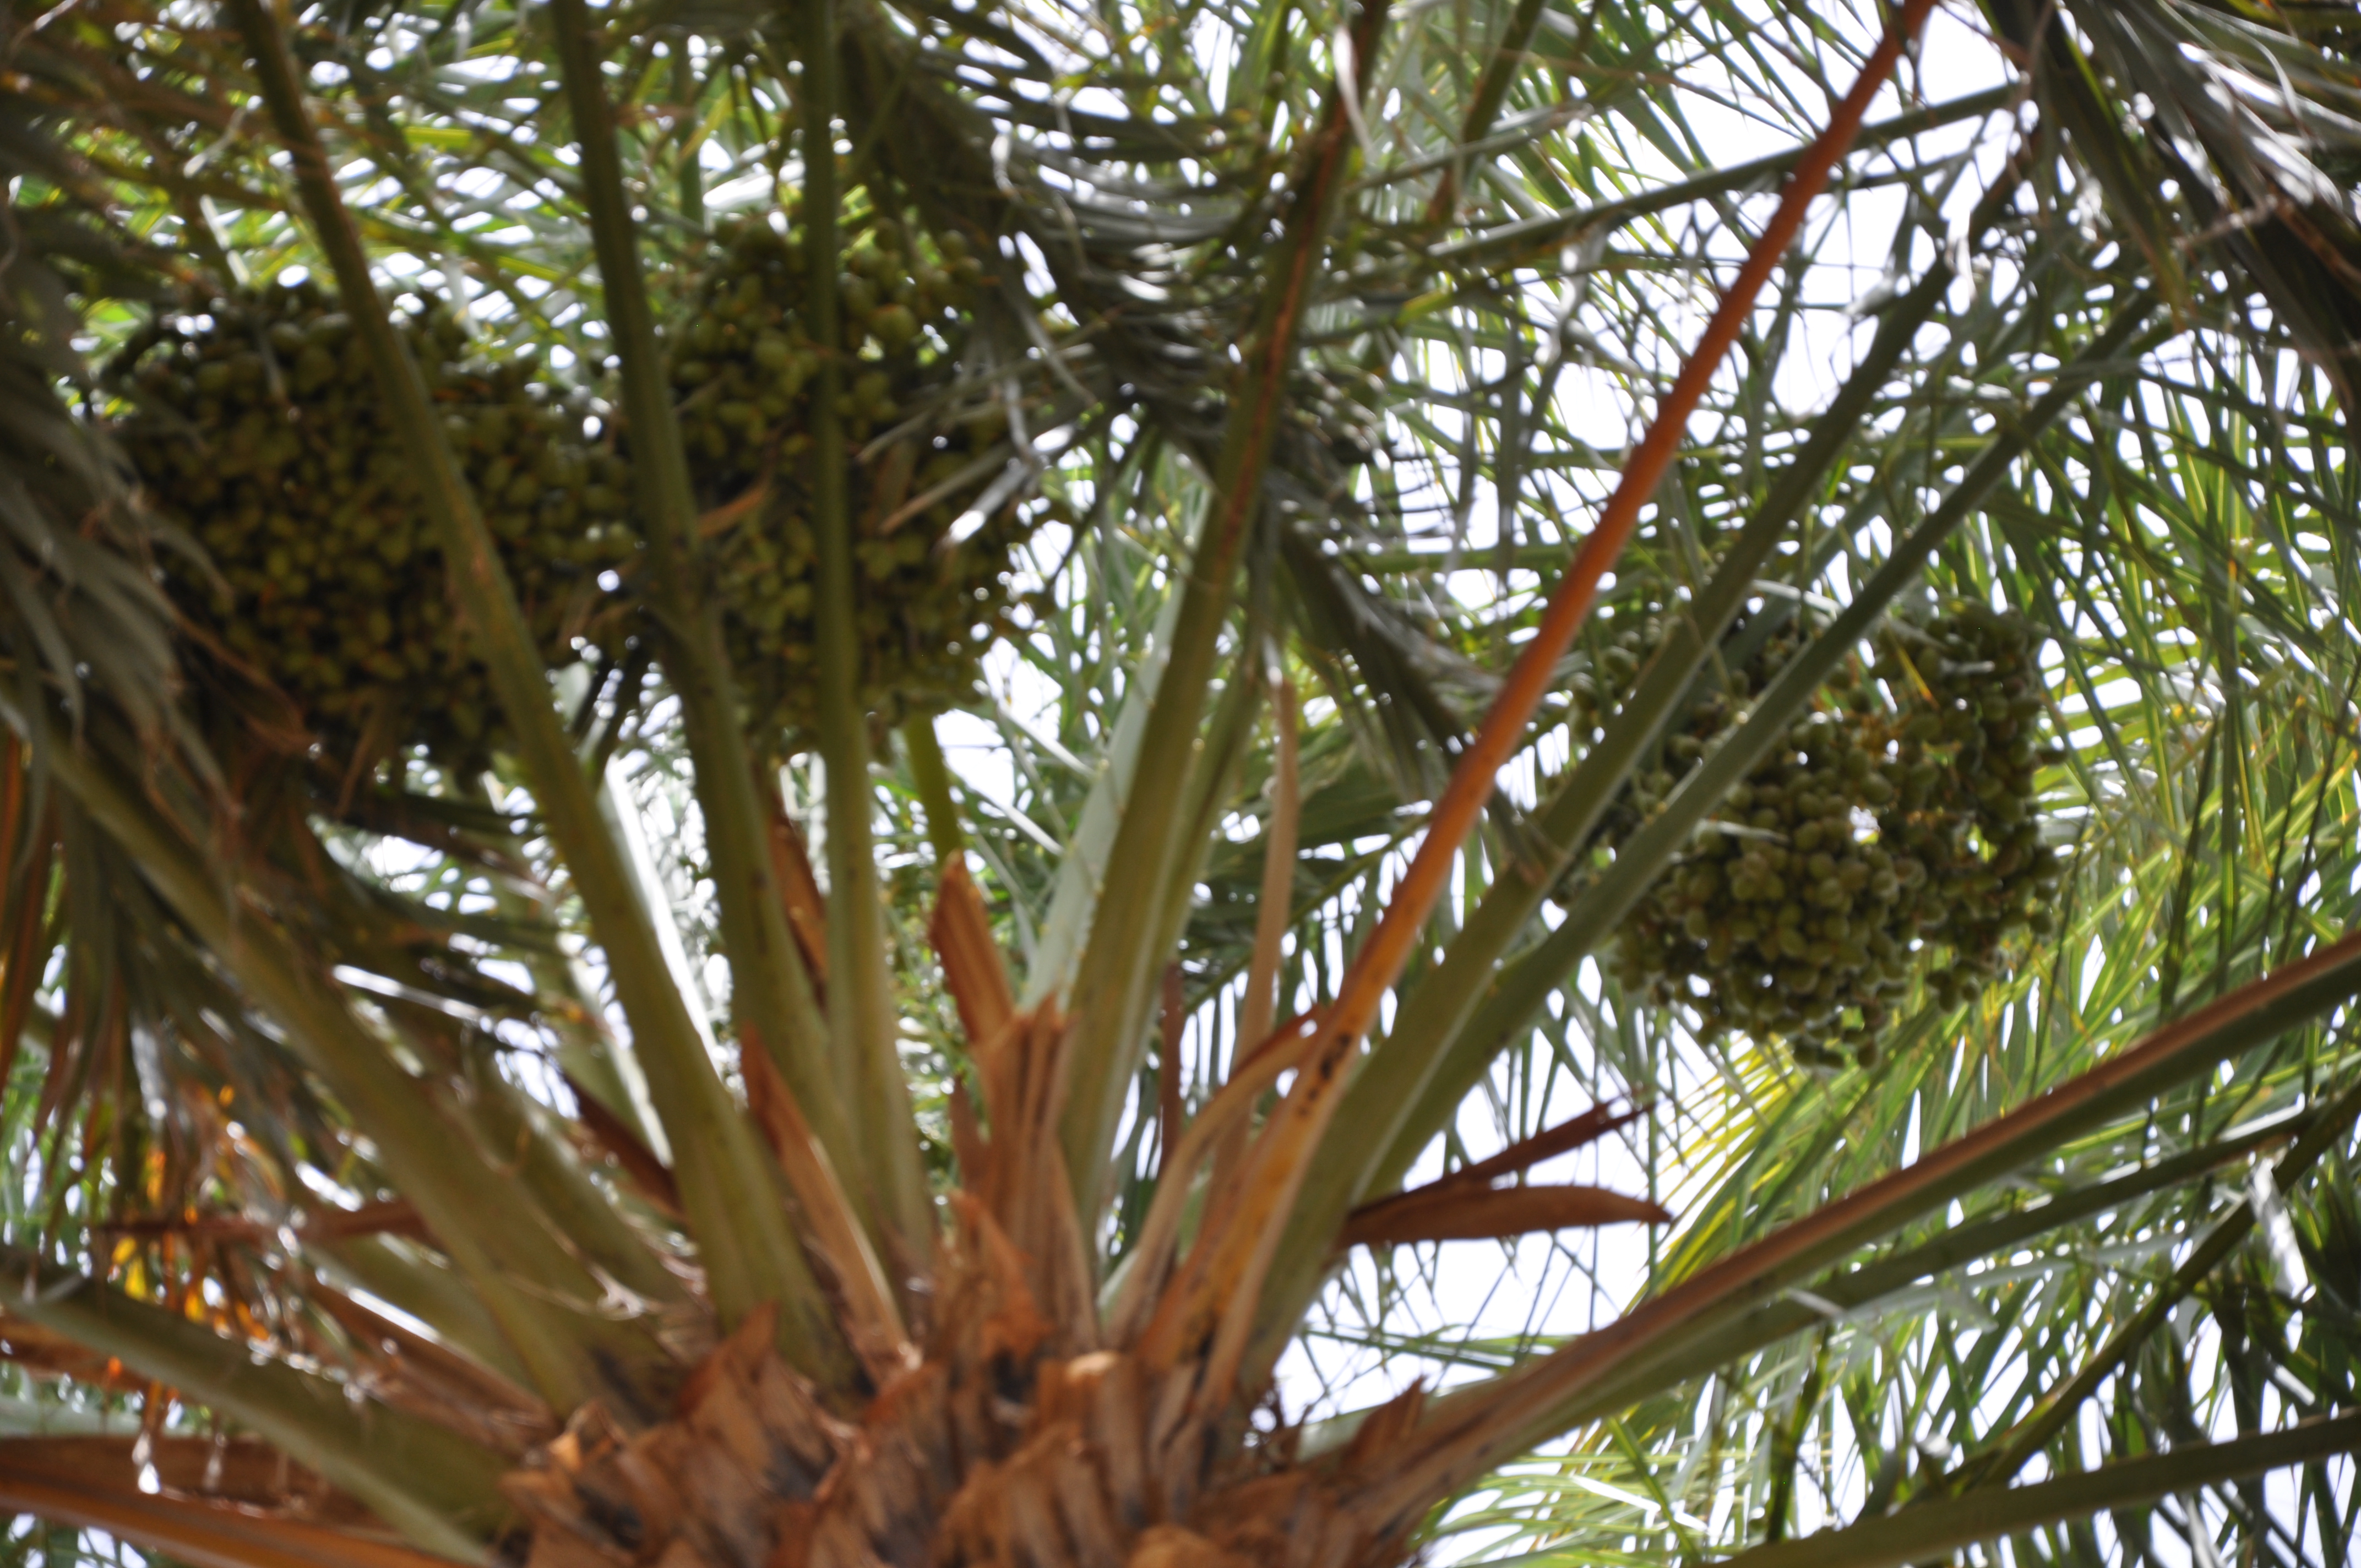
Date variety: bouisthami